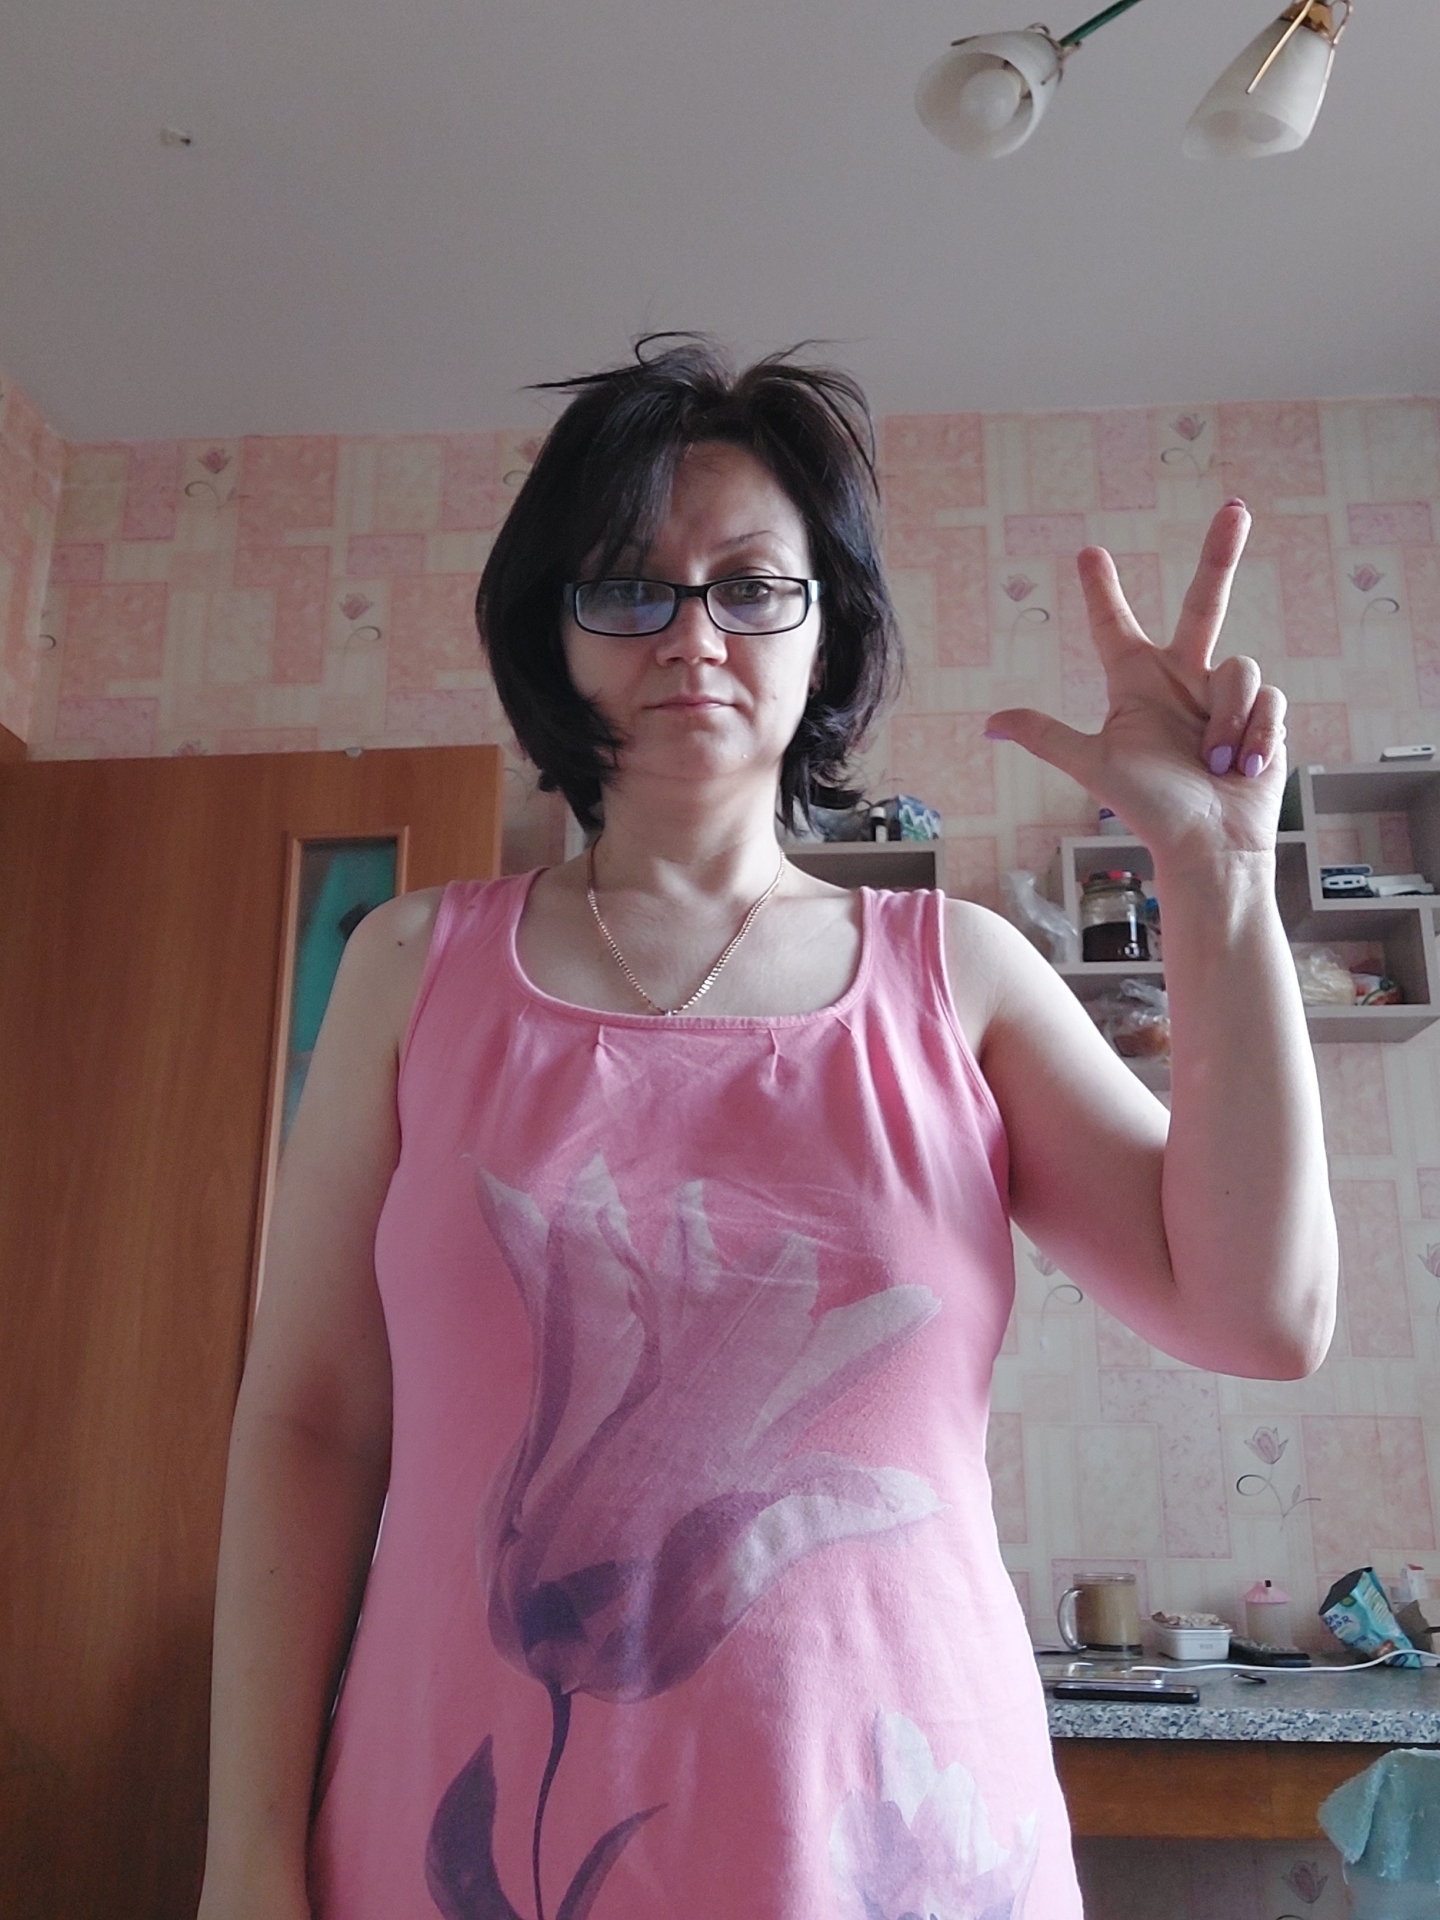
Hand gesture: three2